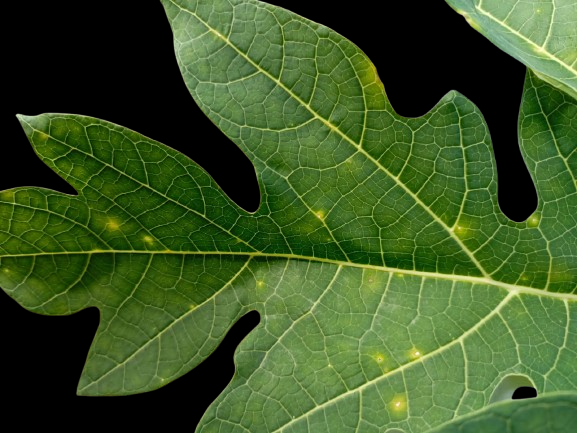
Crop: Papaya
Label: Pathogen_symptoms